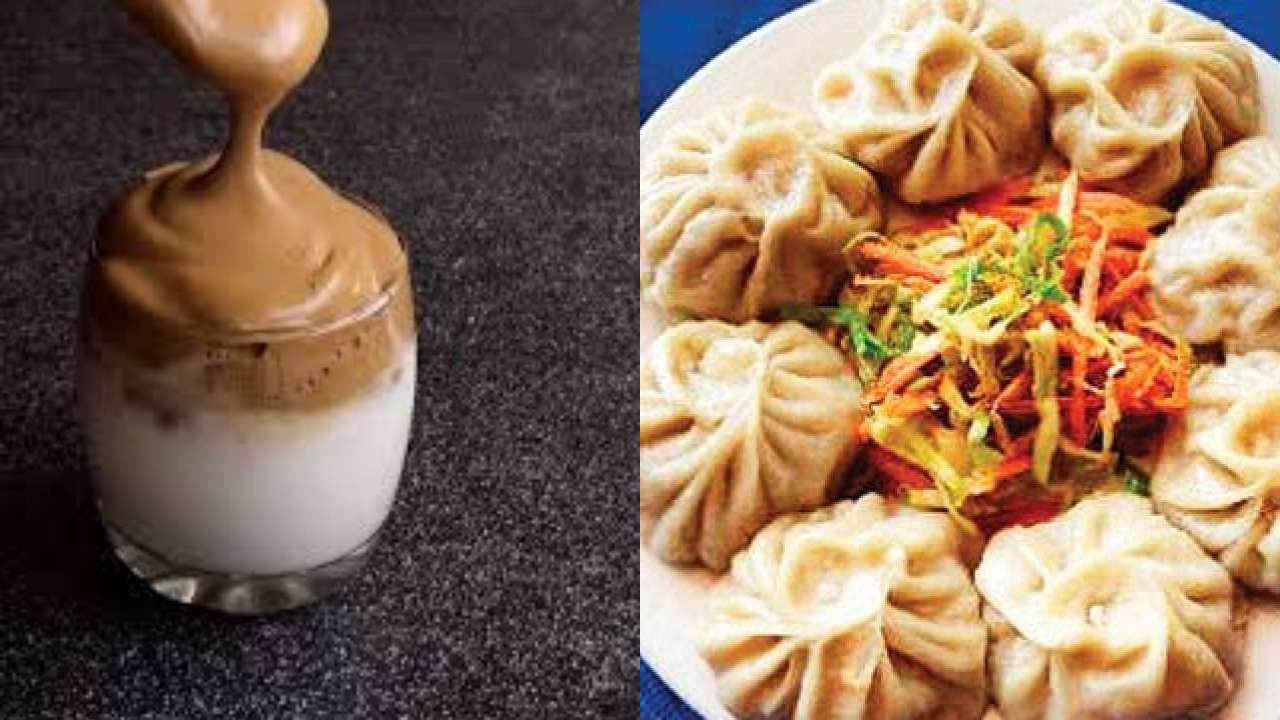
Dish: momos